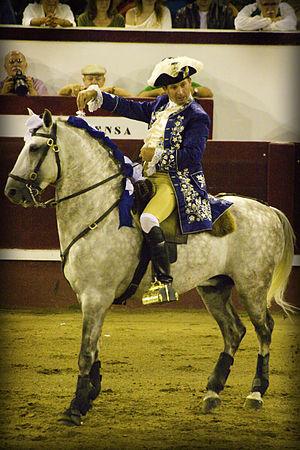
La course portugaise ou corrida portugaise est une forme de corrida à cheval, pratiquée essentiellement au Portugal et également dans le midi de la France.
La corrida de rejón est une forme de corrida dans laquelle le taureau est combattu par un cavalier, le rejoneador.
Un rejoneador est un cavalier combattant le taureau avec un rejón, javelot de bois qui a succédé à la lance dans la pratique seigneuriale du combat à cheval du taureau. La corrida de rejón ou corrida équestre porte encore le nom de « caballero en plaza ».